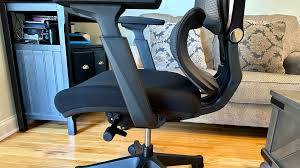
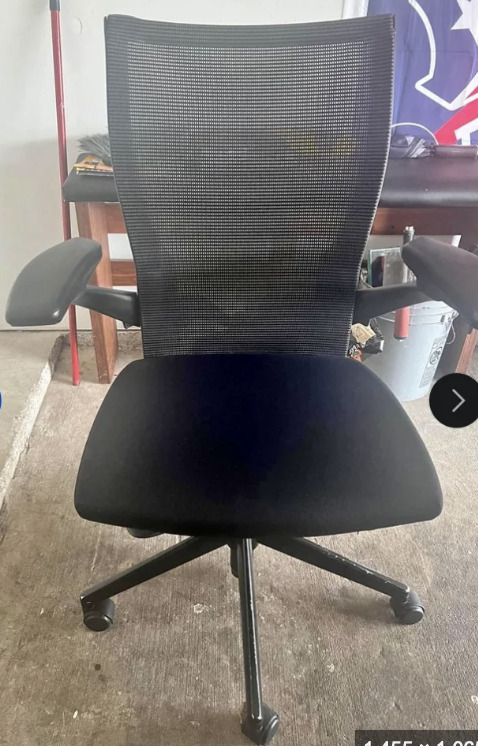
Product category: items_chair
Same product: no